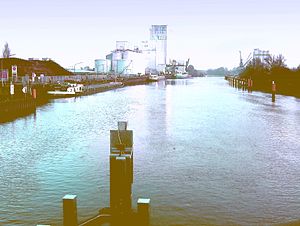
Hunte
Hunte i Oldenborg
Hunte er en flod i delstaten Niedersachsen i den nordvestlige del af Tyskland og en af Wesers bifloder fra venstre med en længde på 198 km. Den har sit udspring i Wiehengebirge og løber hovedsageligt nordover gennem byen Bad Essen, søen Dümmer, byerne Diepholz, Wildeshausen og Oldenburg. Den munder ud i Weser i Elsfleth. Delen mellem Oldenburg og Weser er sejlbar for fragtskibe og knytter Weser til Küstenkanal, som går fra Oldenburg til floden Ems.